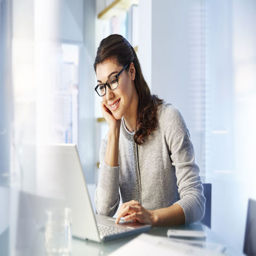
woman working in an office